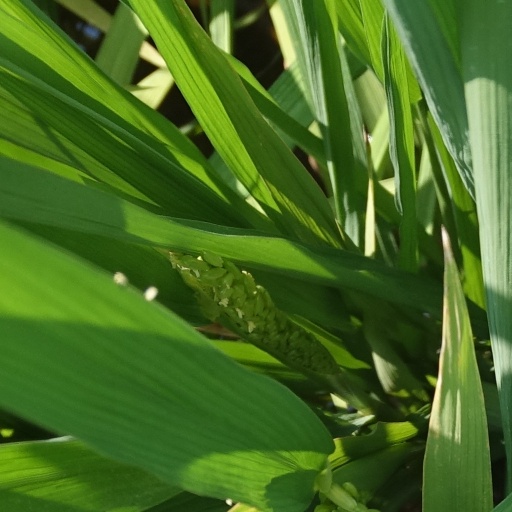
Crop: rice